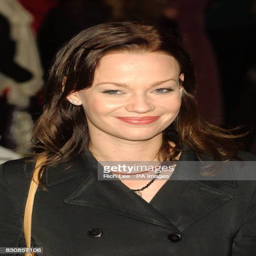
actor arrives for the film premiere at the theatre